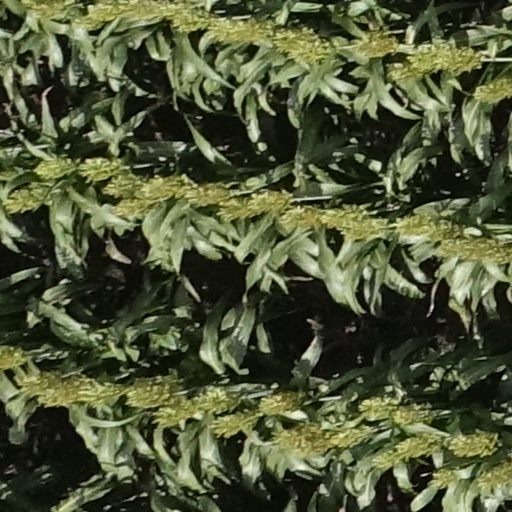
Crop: sorghum